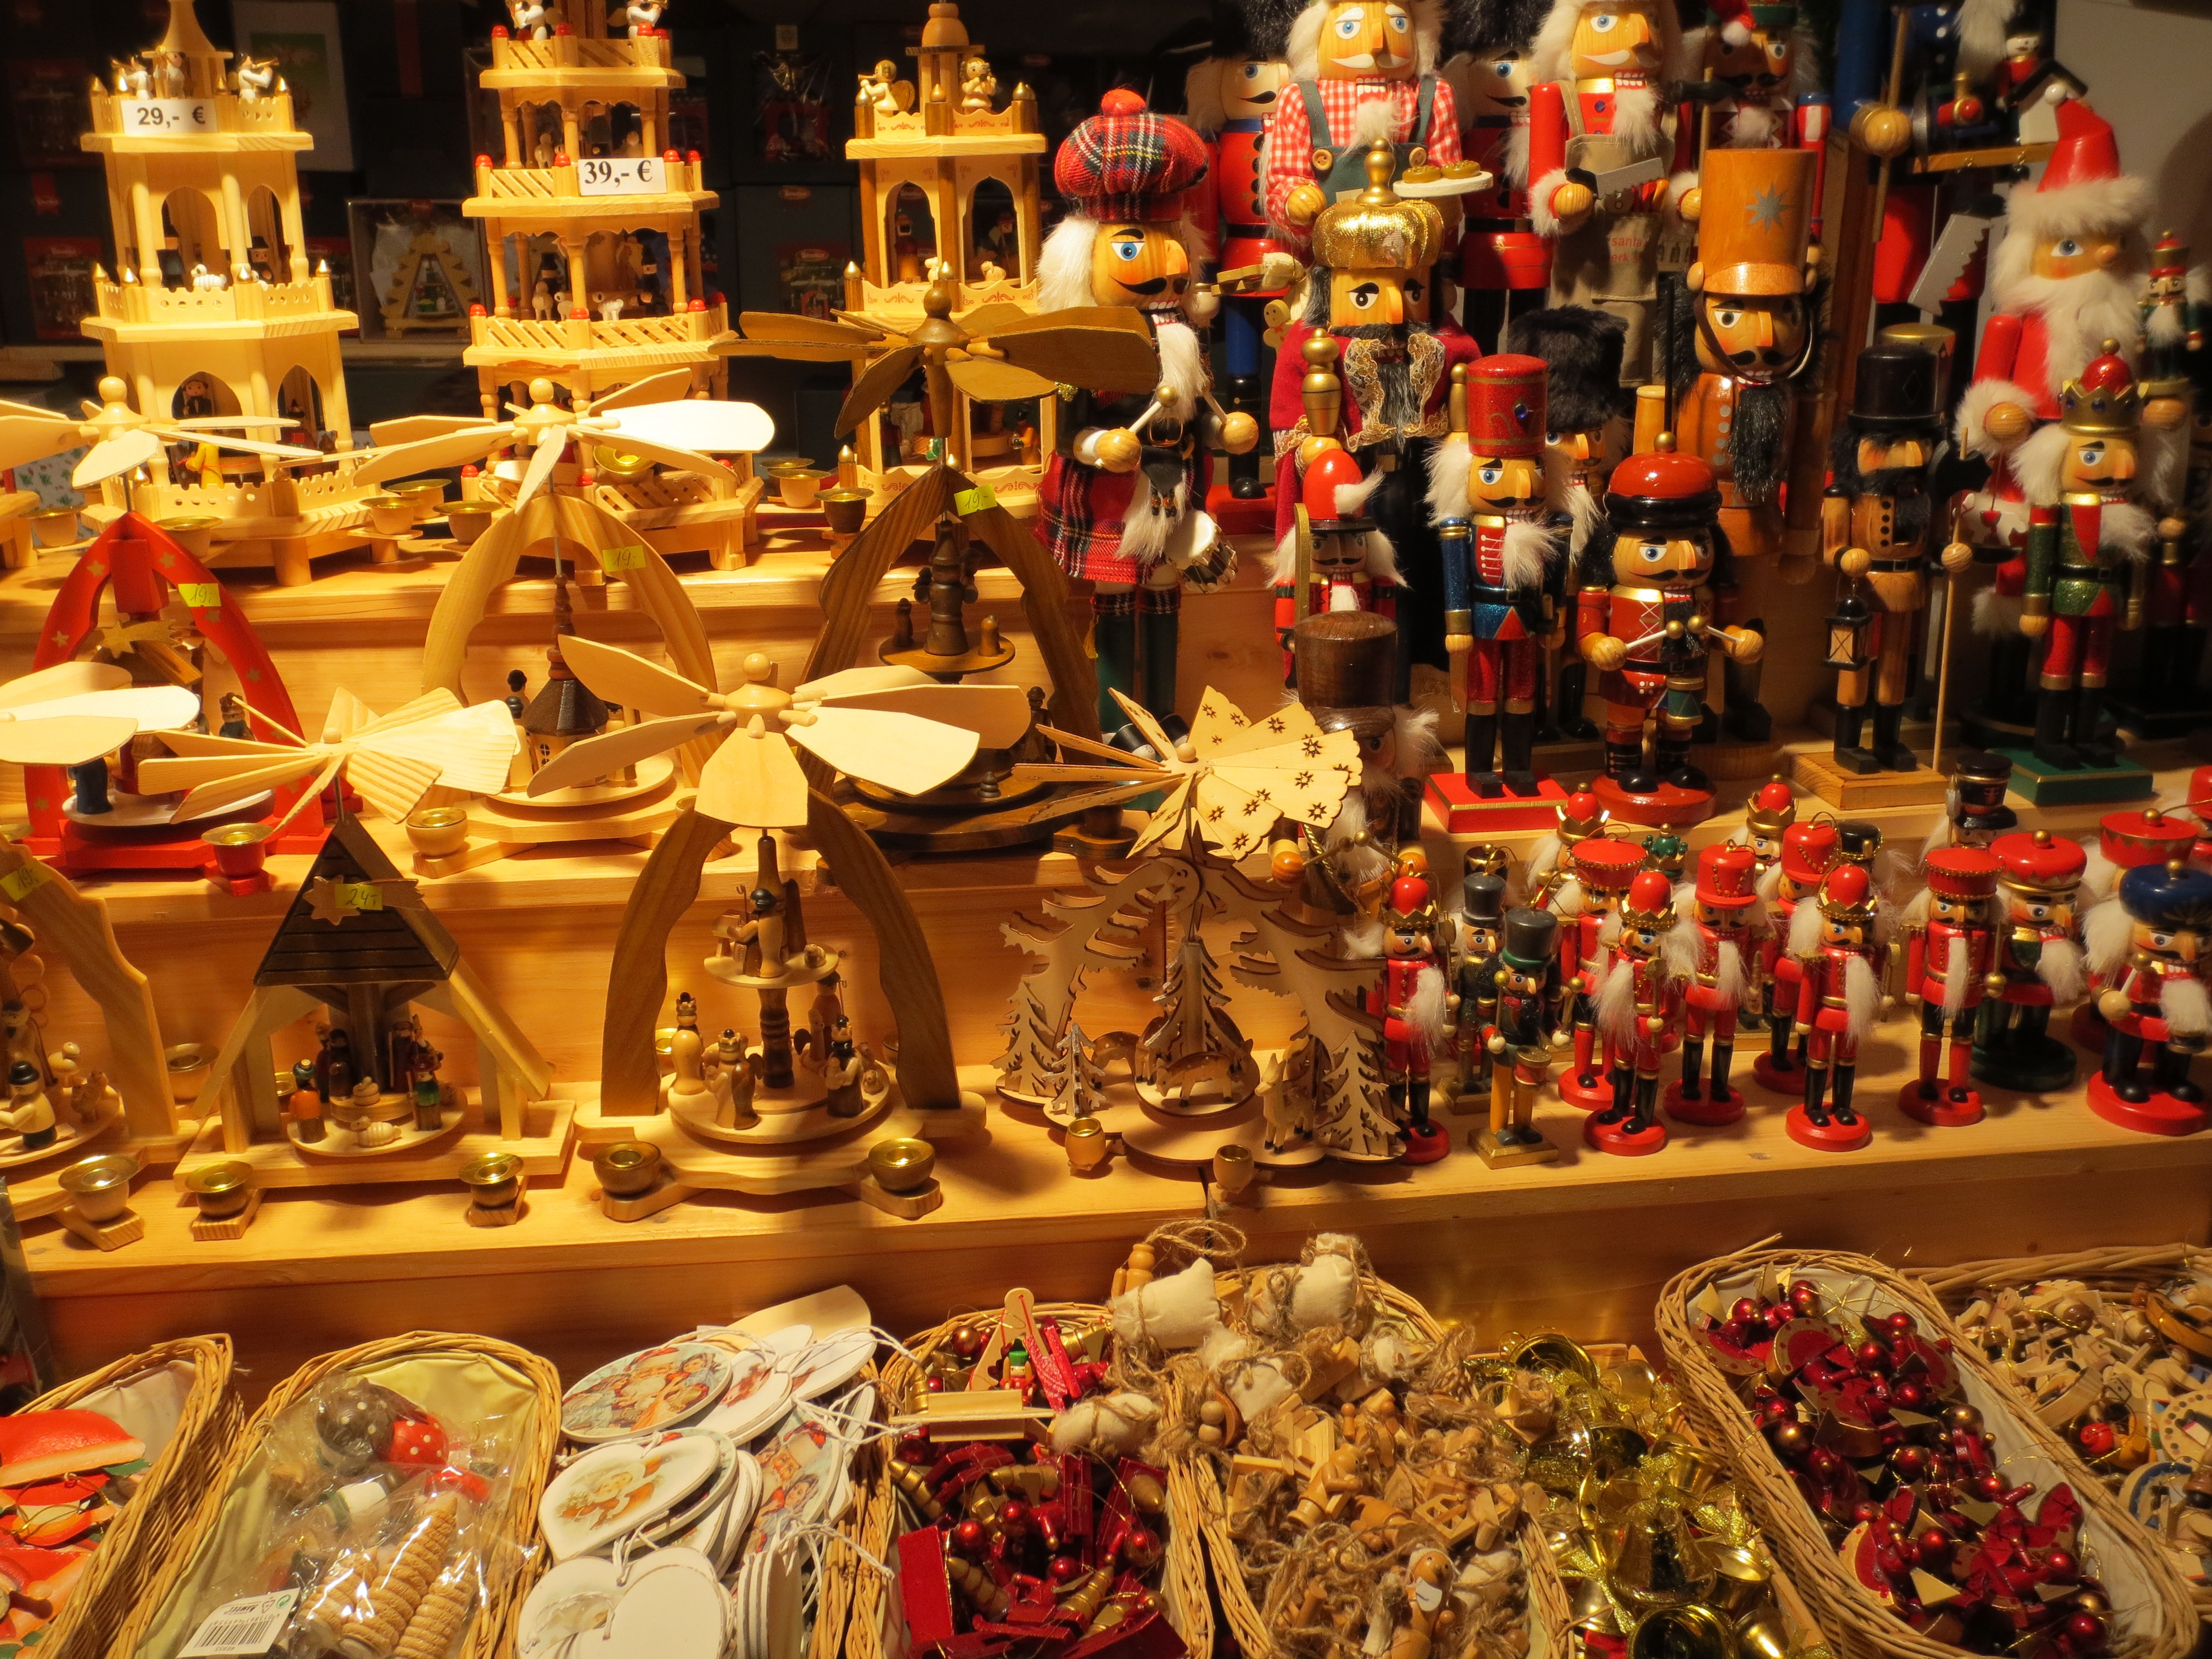
wood, play, city, meal, food, holiday, bazaar, market, christmas, toy, public space, gifts, toys, berlin, carousels, procurement